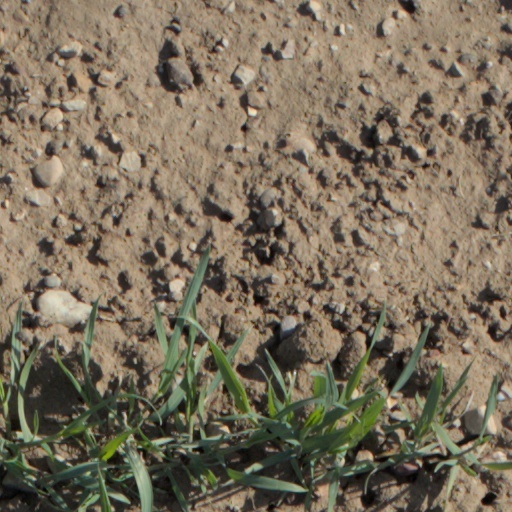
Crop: wheat